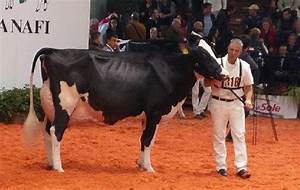
Label: cow